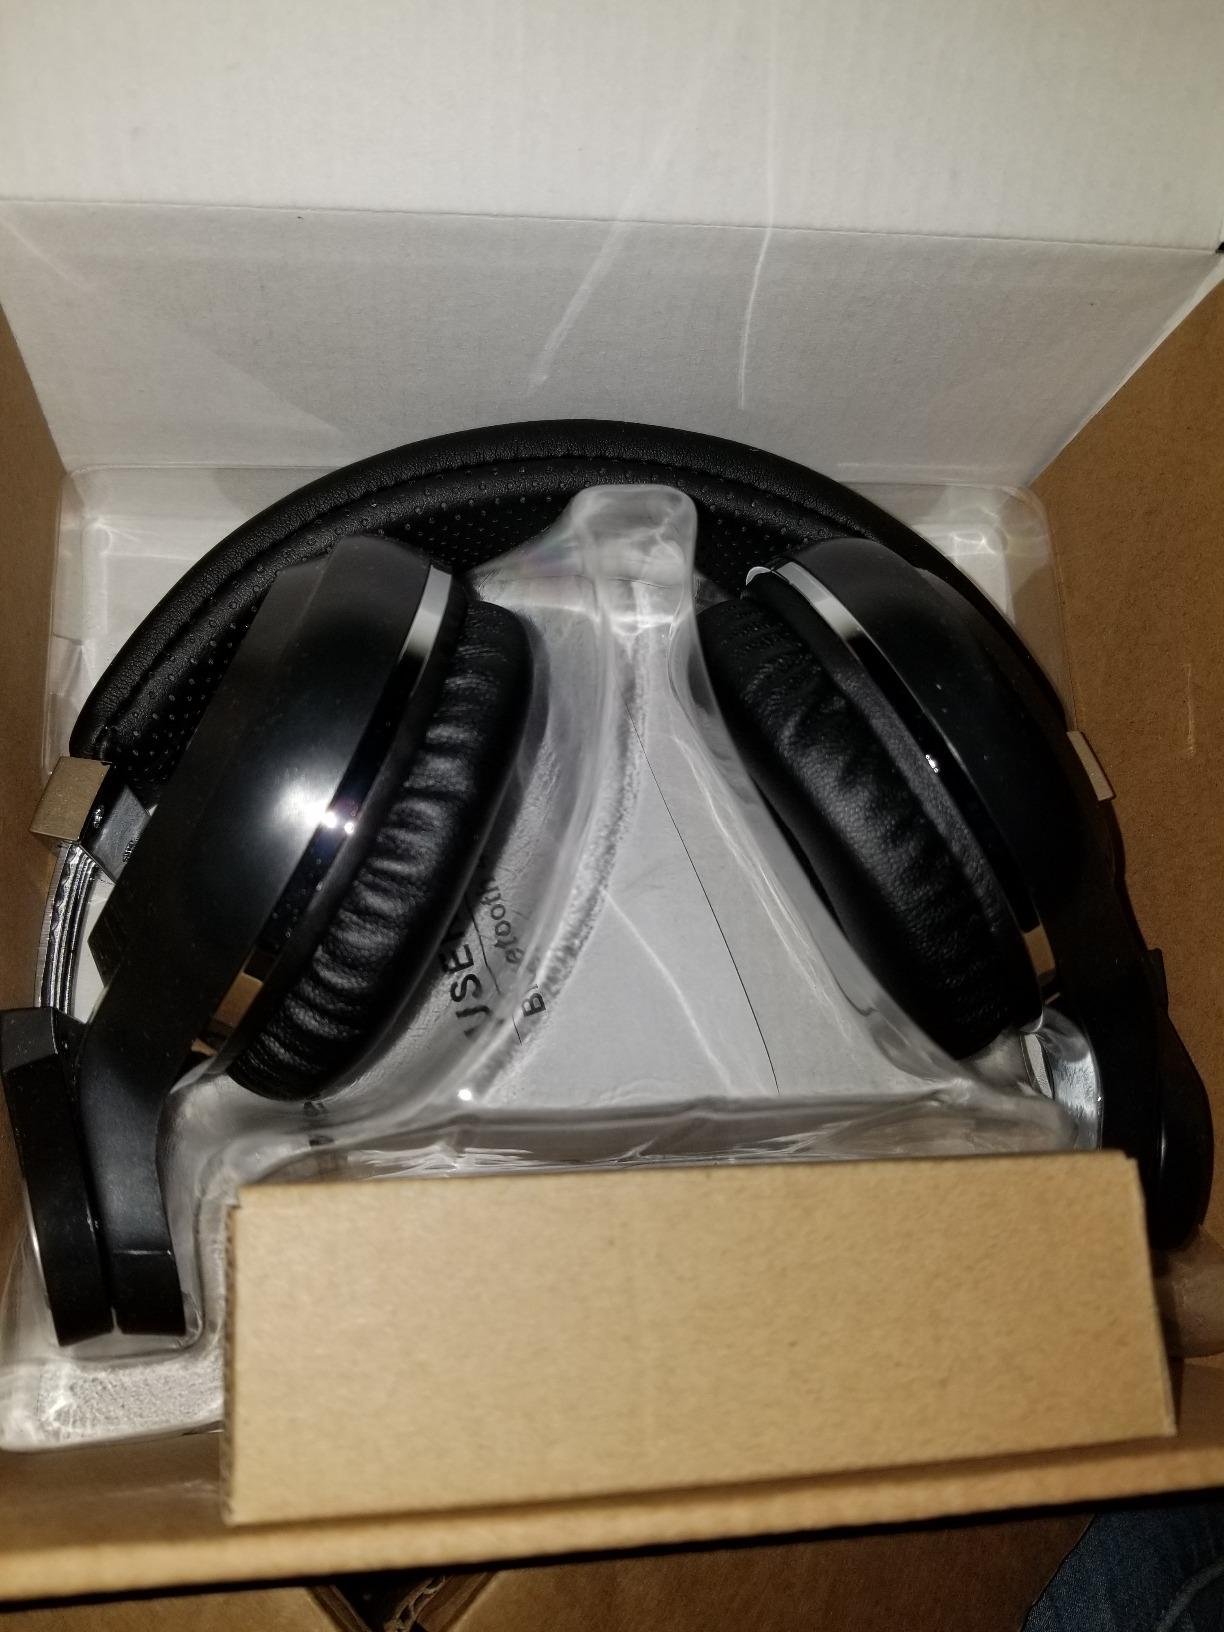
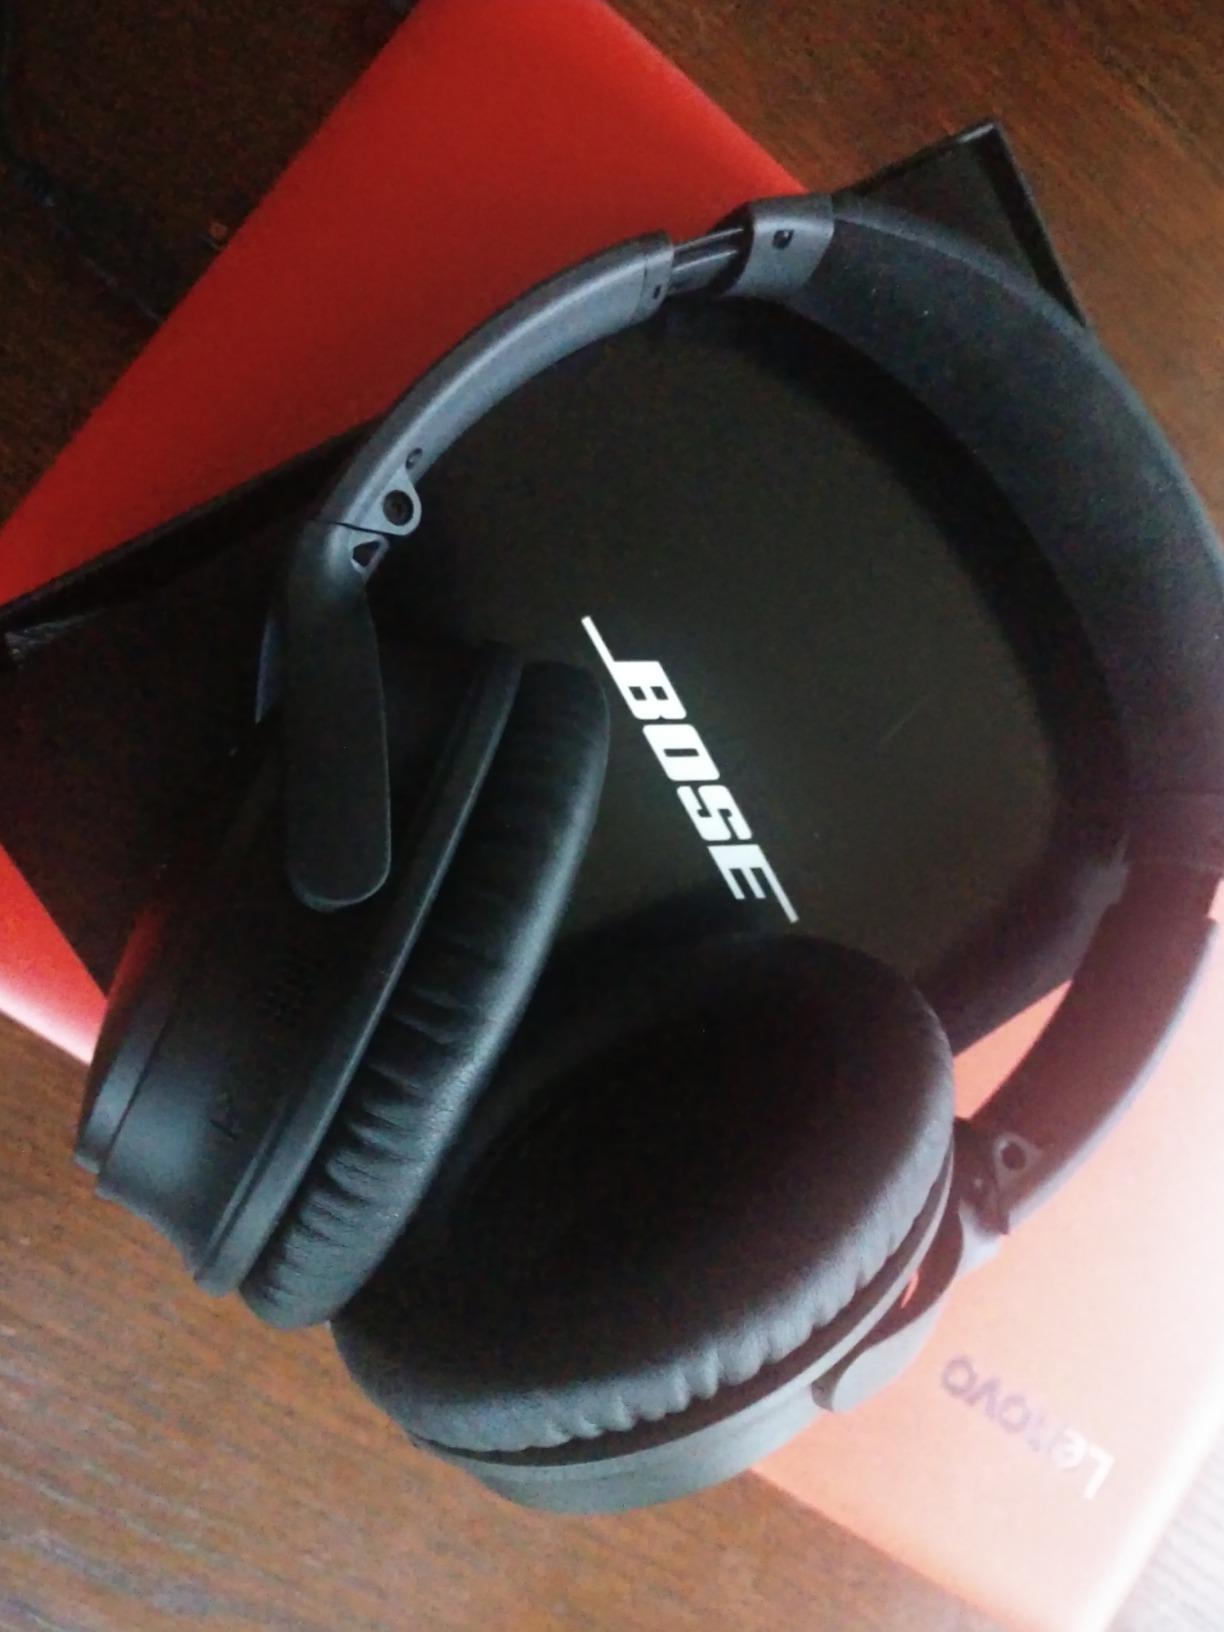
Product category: headphones
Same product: no